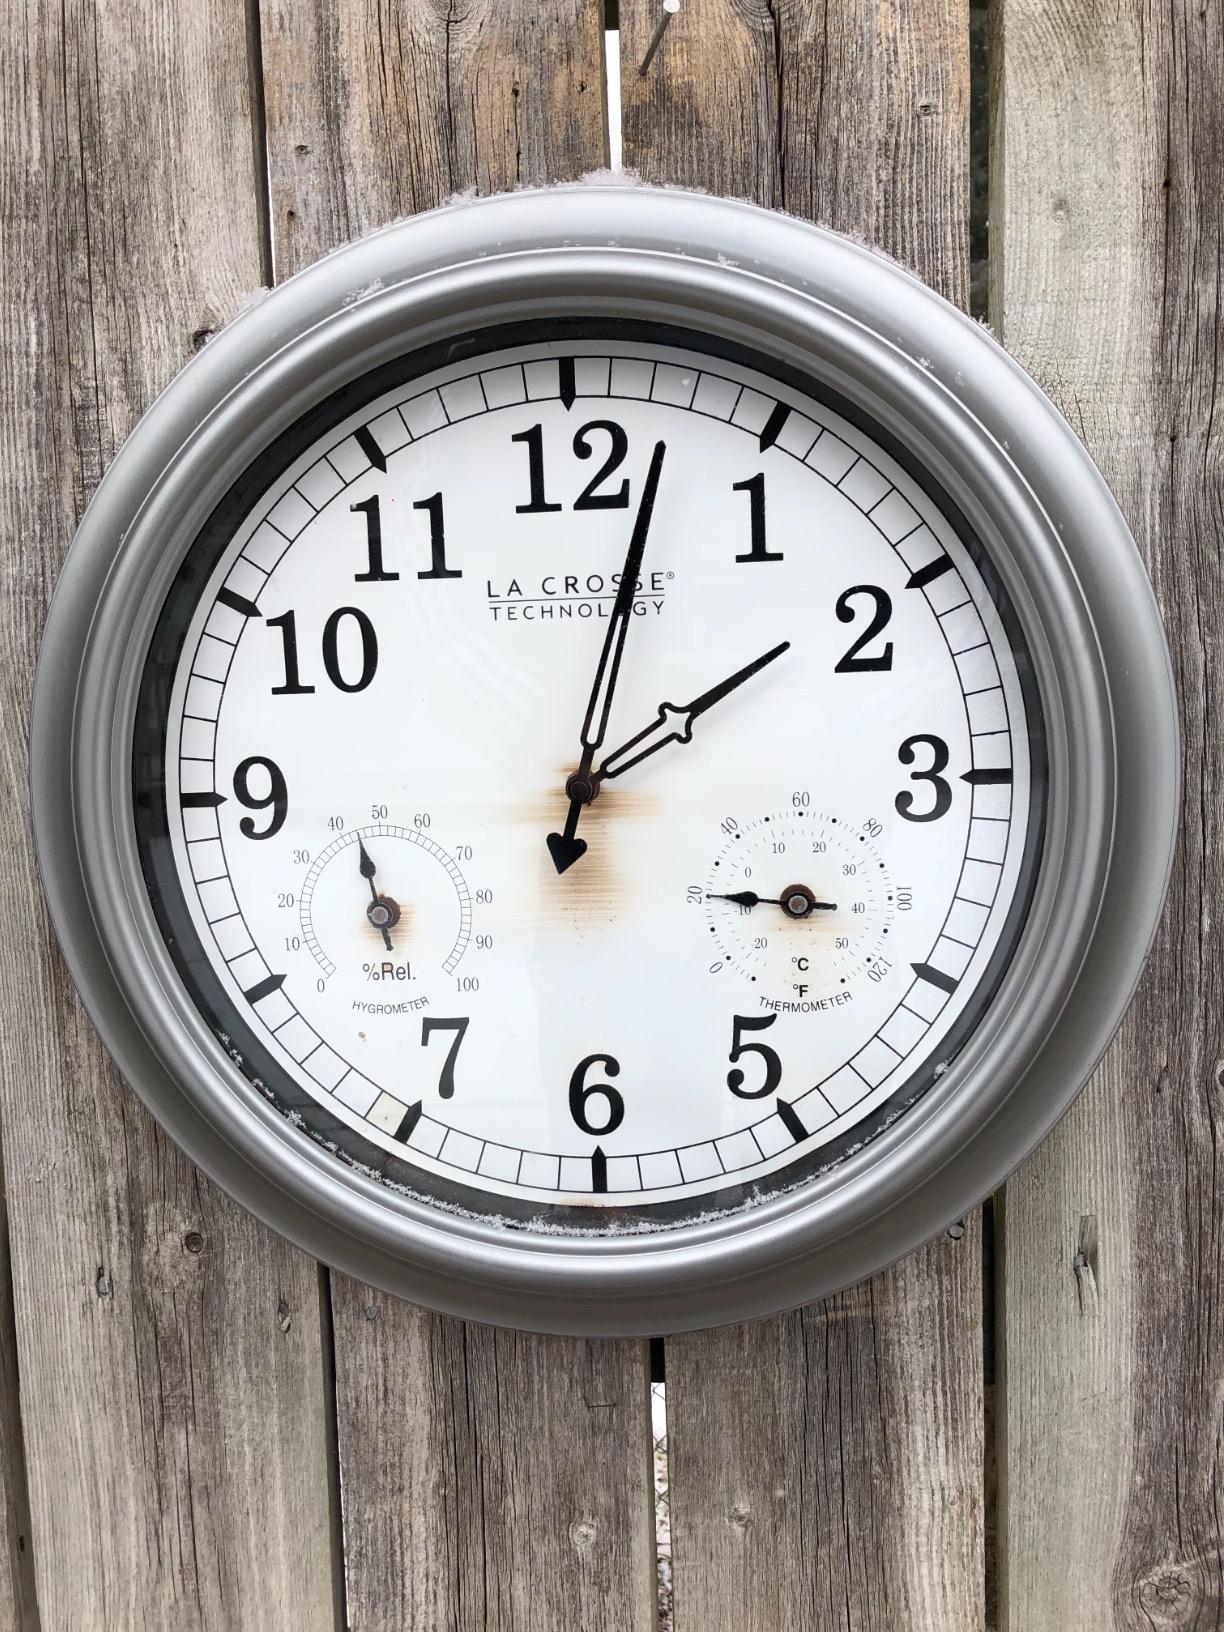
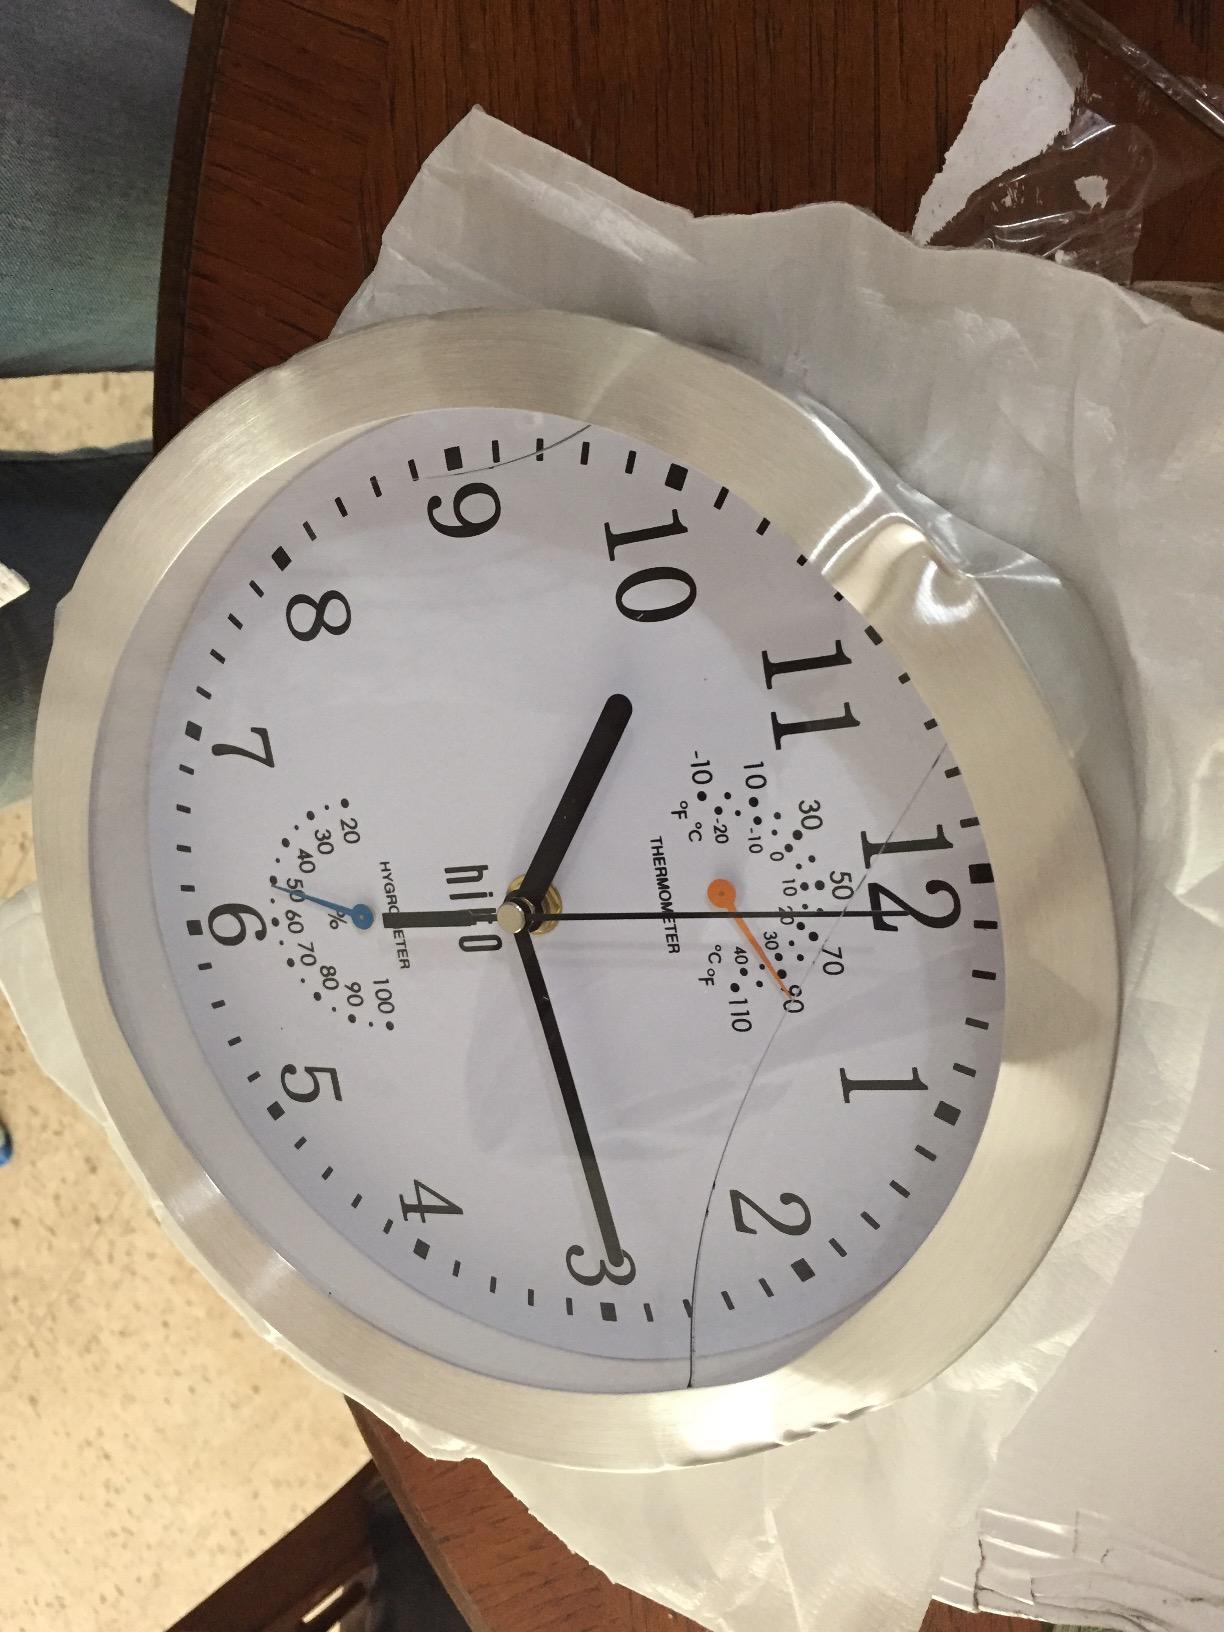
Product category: clock
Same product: no